Monsanto (Idanha-a-Nova)

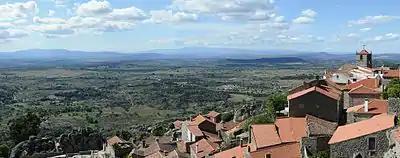
Monsanto and its granite houses.

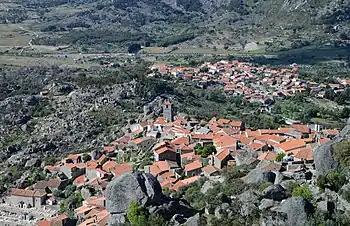
View of Monsanto from the castle.

Monsanto is a village in the civil parish of Monsanto e Idanha-a-Velha, in the municipality of Idanha-a-Nova, District of Castelo Branco, Portugal. In 2011, it covered an area of 131.76 km and had 828 inhabitants (June 30, 2011). Monsanto would become popularly known as "the most Portuguese village of Portugal" due to a government-sponsored competition that awarded twelve historic villages the distinction of Most Portuguese Village of their own province in 1938.